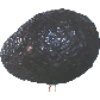
Label: Avocado ripe 1